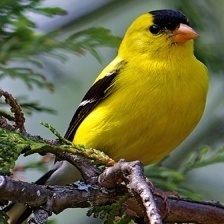
Species: AMERICAN GOLDFINCH
Scientific name: SPINUS TRISTIS
ImageNet parent category: goldfinch